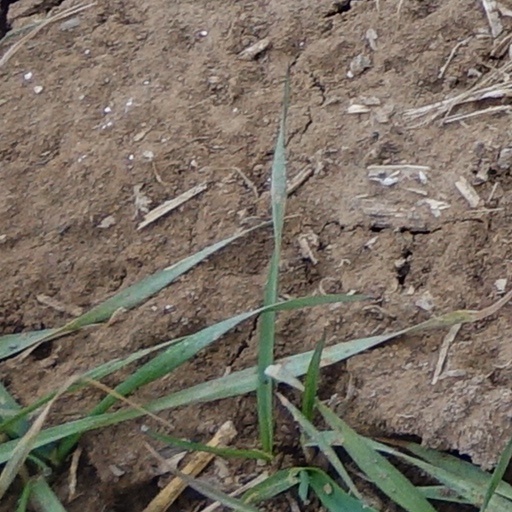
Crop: wheat